Clearview Golf Club

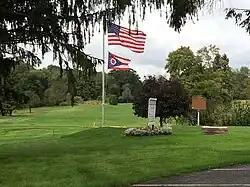
Golf course greens

The Clearview Golf Club (also Clearview Golf Course) was the first golf course in the United States to be built, owned, and operated by an African American. The club was started in 1946, with Bill Powell purchasing the land and working on it in his spare time. It opened to the public and to all races in April 1948. The club, which is located outside of East Canton, Ohio, was listed on the National Register of Historic Places in 2001. Bill Powell's daughter, Renee Powell who learned to play on Clearview, went on to become the second black woman to play on the LPGA tour.